Hong Kong Nocturne

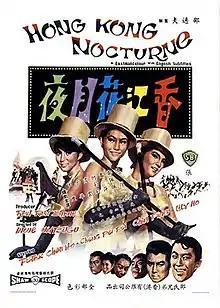

Hong Kong Nocturne (香江花月夜) is a 1967 Hong Kong Shaw Brothers musical film directed by Umetsugu Inoue.